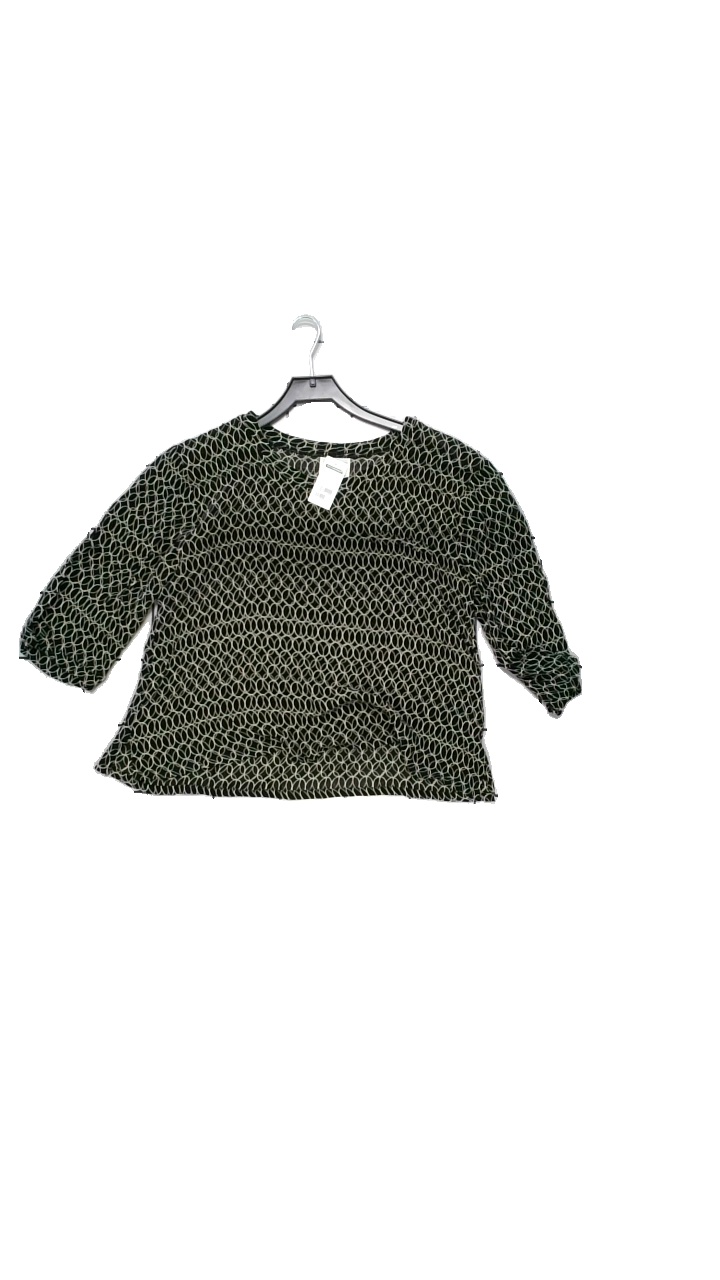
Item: Blouse (Ladies)
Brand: Masai
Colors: Black, Beige
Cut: Loose, Regular
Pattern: Geometric print
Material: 100% viscose
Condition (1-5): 5
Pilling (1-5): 5
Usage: Reuse
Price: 100-150